First ScotRail

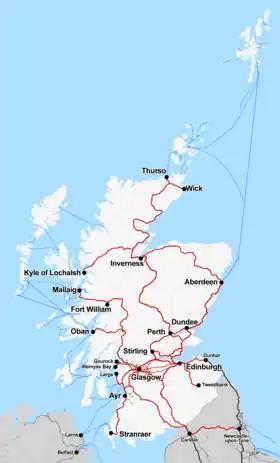
Map of the principal railway lines of Scotland; First ScotRail's former services are indicated in red.

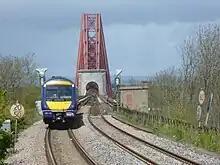
Northbound Class 170 approaching the Forth Bridge on the Edinburgh to Aberdeen Line

Express trains operated between Edinburgh, Glasgow, Inverness, Dundee and Aberdeen. The Highland Main Line links Inverness to the south. Some stretches of main line, such as the Highland Main Line, are single track, and express trains must call at intermediate stations to permit trains coming in the opposite direction to pass.